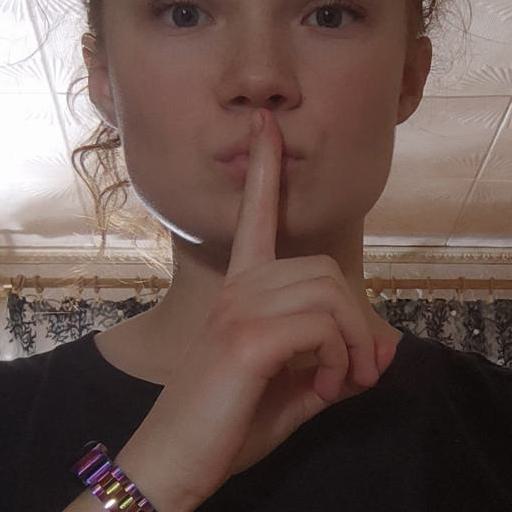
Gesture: mute